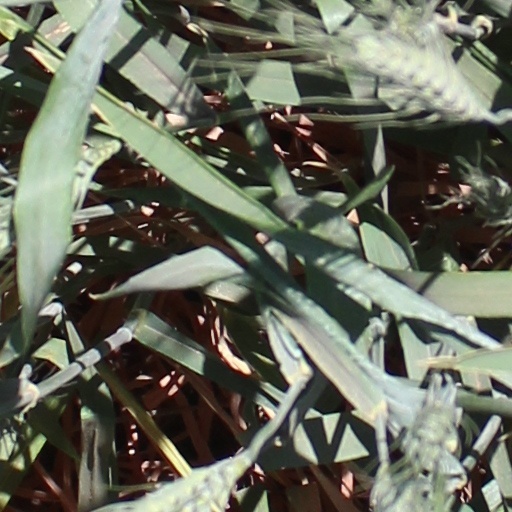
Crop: wheat